Open range

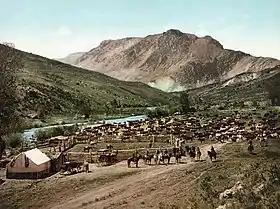
A cattle roundup in Colorado, 1898.

The Western open-range tradition originated from the early practice of unregulated grazing of livestock in the newly acquired western territories of the United States and Canada. These practices were eventually codified in the laws of many Western US states as they developed written statutes. Over time, as the Western lands became more populated and more developed (through railroads, mining, farming, etc.), open-range laws began to be challenged and were significantly curtailed, though they still exist in certain areas of most Western US states and Canadian provinces. Open-range conditions existed in Western Canada prior to the 1889 amendments of the "Dominion Lands Act", which prohibited cattle from grazing on unleased land, though the practice did not disappear immediately.